Allan Mossop

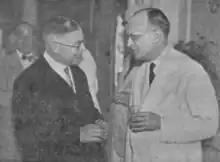
Mossop with US Consul General Clarence E. Gauss in Shanghai in 1939

Mossop moved to Shanghai, China soon after being called as a barrister and was admitted to practice before the British Supreme Court for China and Corea in 1909.